Bartolomeu Dias

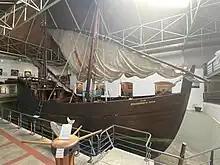
A replica of Bartolomeu Dias ship displayed in the Bartolomeu Dias Museum Complex

The small fleet left Lisbon in or around July 1487. Like his predecessor, Cão, Dias carried a set of "padrões", carved stone pillars to mark his progress at significant landfalls. Also on board were six Africans who had been kidnapped by Cão and taught Portuguese. Dias planned to drop them off at various points along the African coast so that they could testify to the grandeur of the Portuguese kingdom and make inquiries into the possible whereabouts of Prester John.